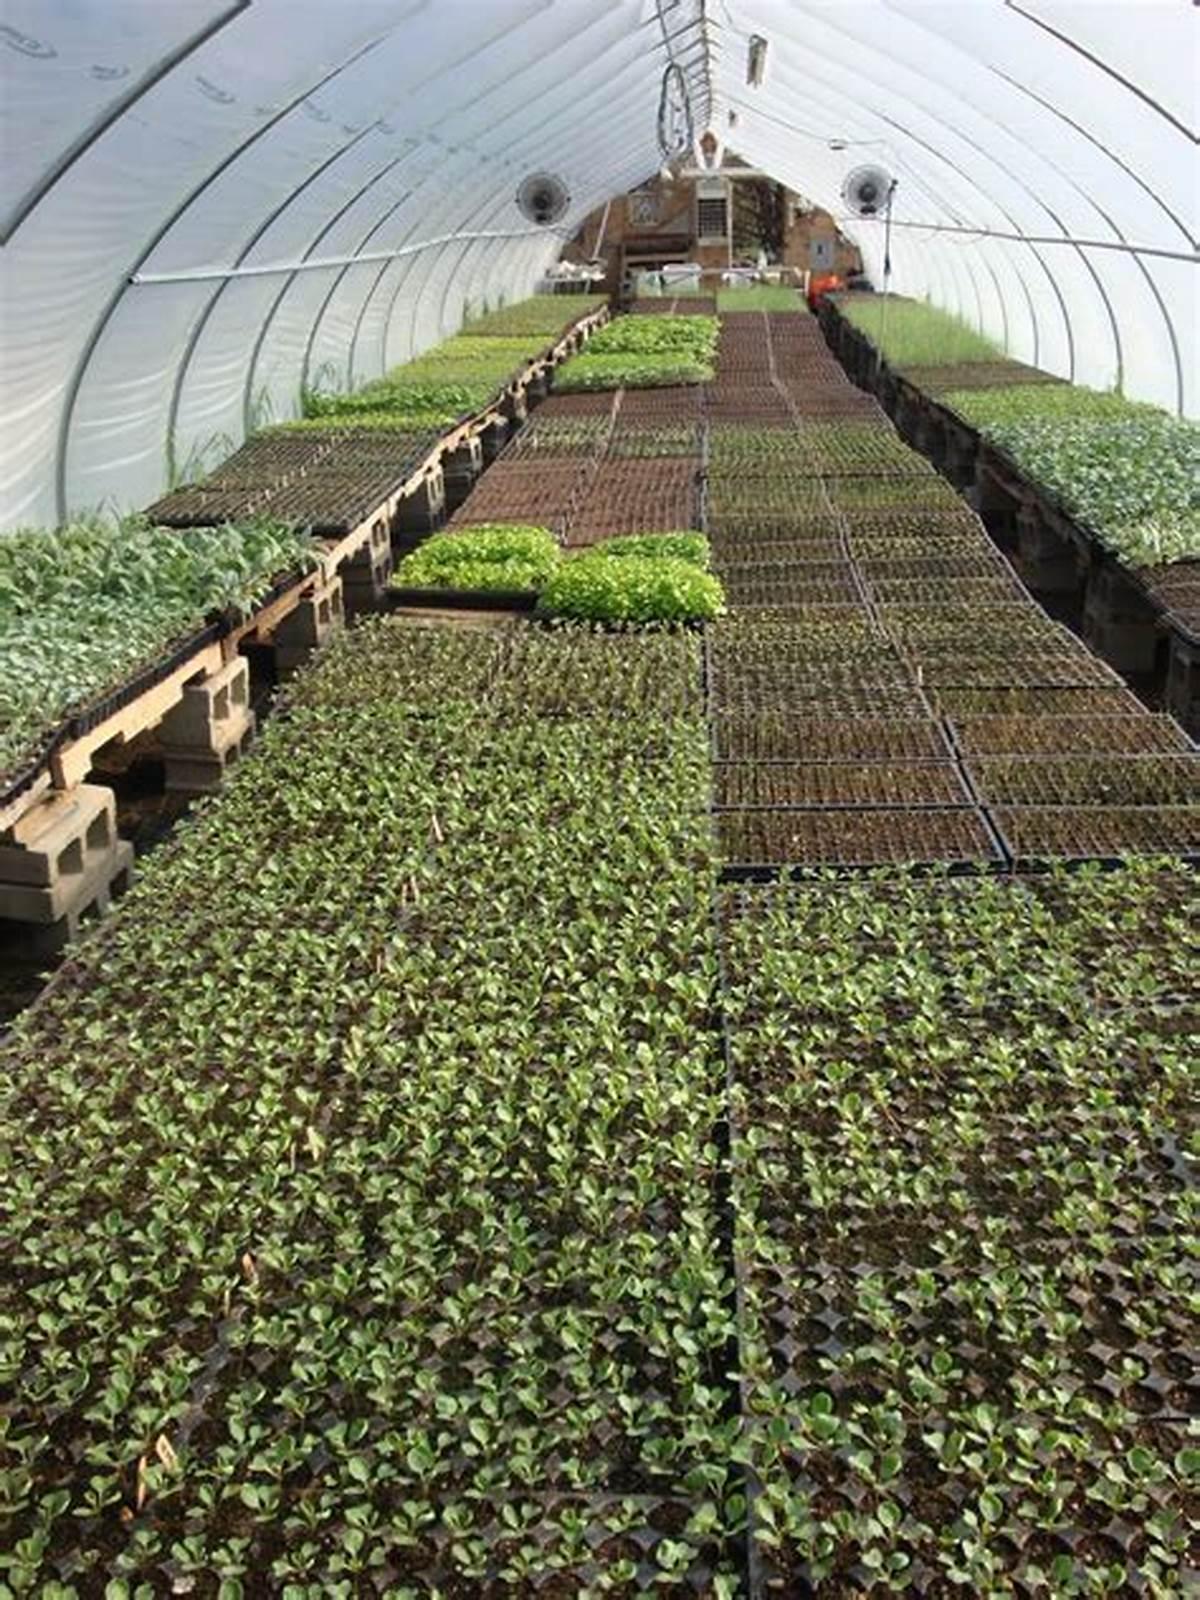
Hema kubwa lenye miti ya kijani iliyostawi vyema, mazingira ya ndani yamedhibitiwa kwa joto na unyevu unaofaa ambao husaidia ukuaji wa miche hiyo kwa haraka, kilimo ambacho kinatoa mbegu bora kwa ajili ya mazao ya kilimo.